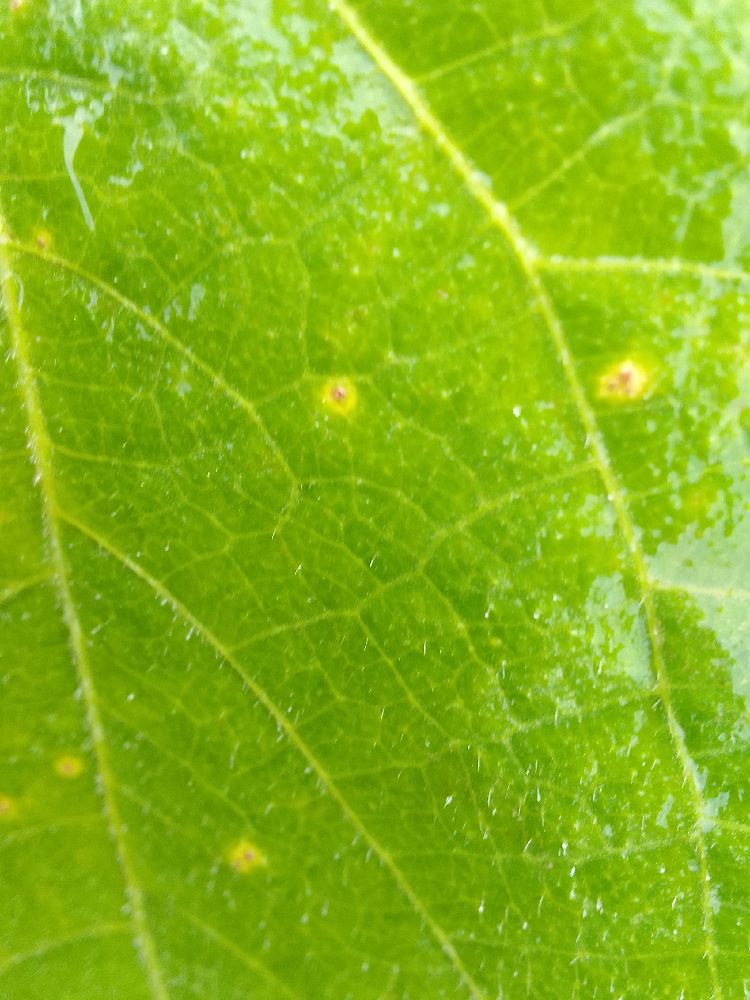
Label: rust